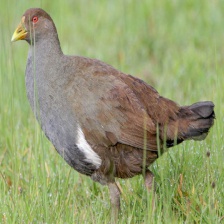
Species: TASMANIAN HEN
Scientific name: TRIBONYX MORTIERII
ImageNet parent category: european_gallinule